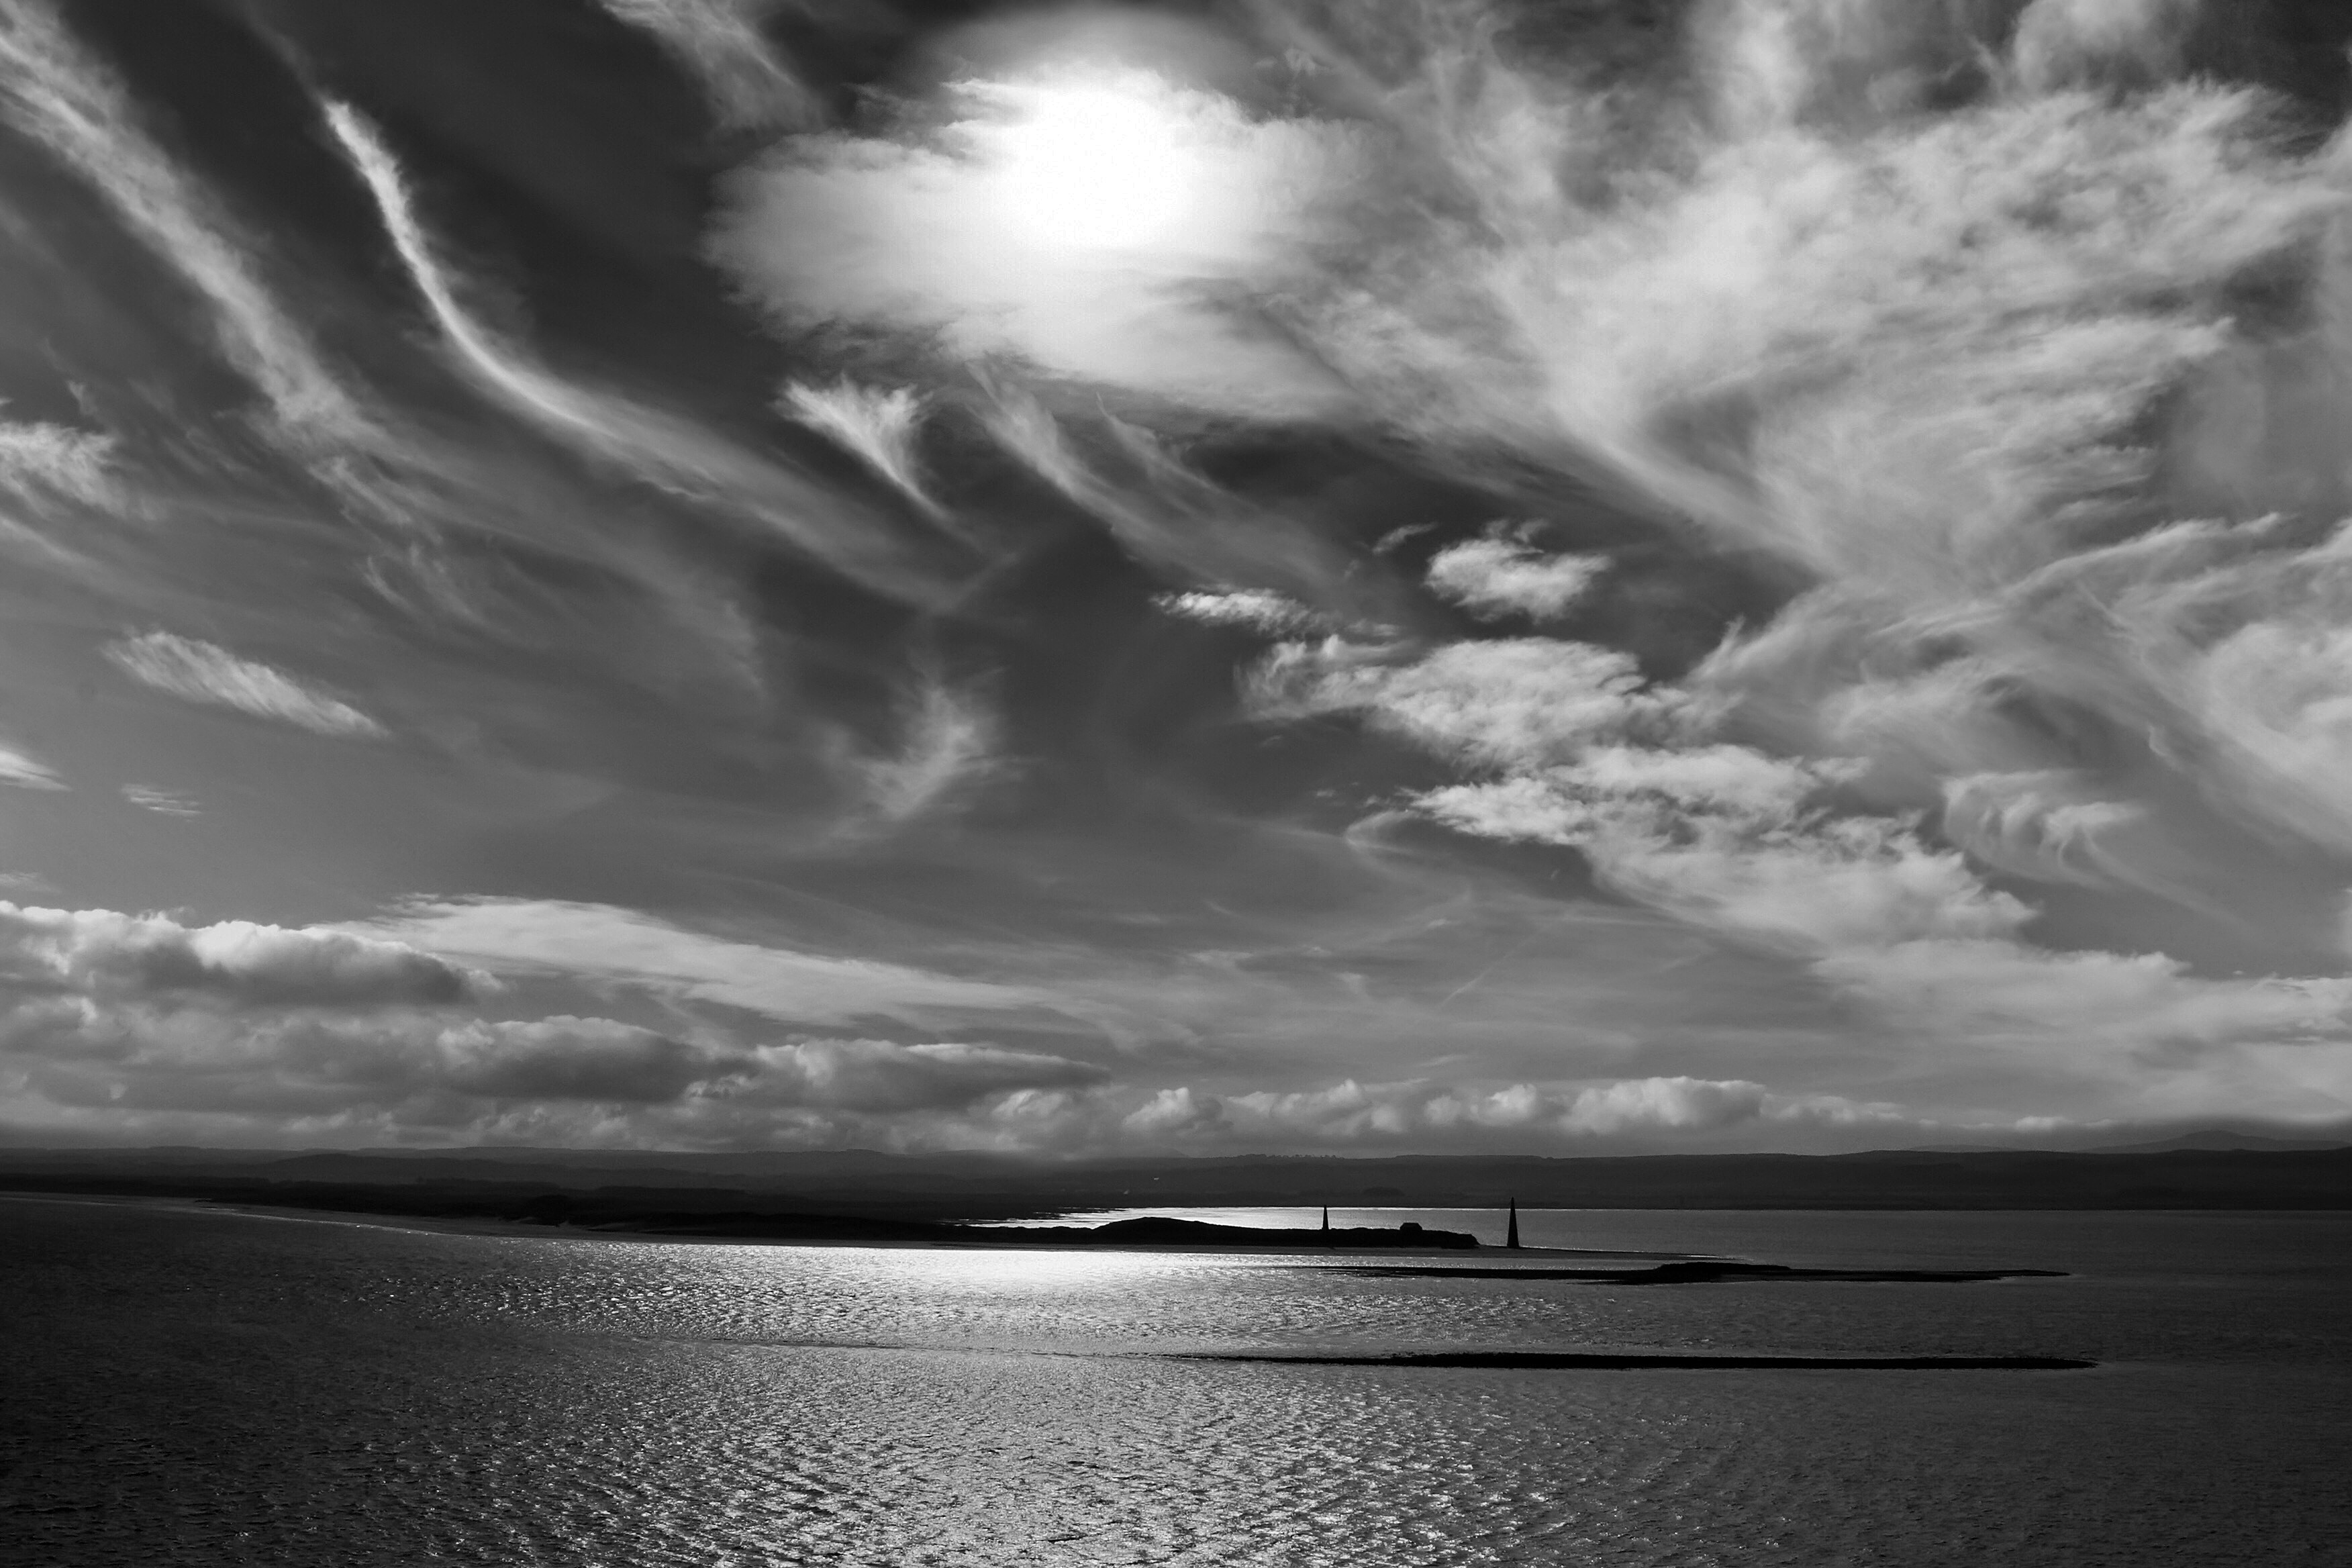
horizon, light, cloud, black and white, sky, white, photography, wave, atmosphere, reflection, darkness, black, monochrome, meteorological phenomenon, monochrome photography